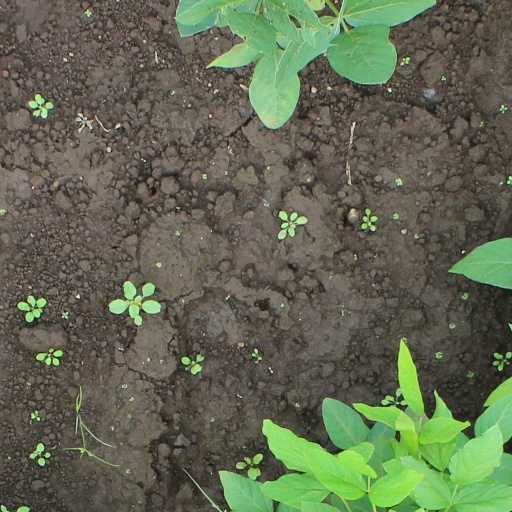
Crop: soybean